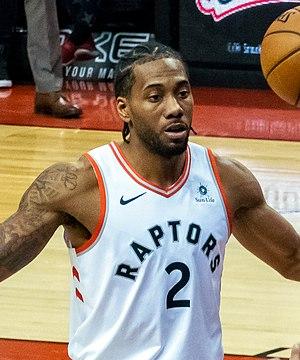
Kawhi Leonard est un joueur professionnel américain de basket-ball né le 29 juin 1991 à Los Angeles. Il mesure 2,01 m et joue au poste d'ailier. Il évolue actuellement aux Clippers de Los Angeles en NBA.
Les Raptors de Toronto sont une équipe professionnelle de basket-ball de la National Basketball Association basée à Toronto dans l'Ontario. L’équipe a été fondée en 1995 dans le cadre de l’expansion de la NBA au Canada, avec les Grizzlies de Vancouver. Depuis la relocalisation des Grizzlies en 2001, la franchise est la seule de la NBA à être située en dehors des États-Unis, en l'occurrence au Canada.
Les Raptors de Toronto sont une équipe professionnelle de basket-ball de la National Basketball Association basée à Toronto dans l'Ontario. L’équipe a été fondée en 1995 dans le cadre de l’expansion de la NBA au Canada, avec les Grizzlies de Vancouver. Depuis la relocalisation des Grizzlies en 2001, la franchise est la seule de la NBA à être située en dehors des États-Unis, en l'occurrence au Canada.
La National Basketball Association est la principale ligue de basket-ball nord-américaine créée en 1946 sous le nom de BAA.